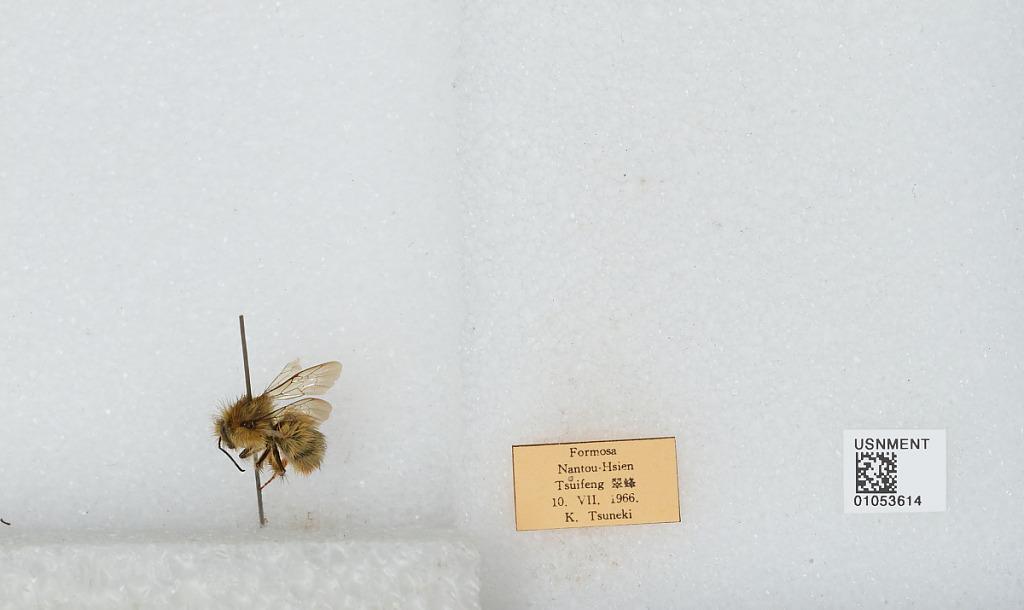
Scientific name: Bombus sp.
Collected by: K. Tsuneki
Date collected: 1966-7-10
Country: Taiwan
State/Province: Taiwan
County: Nantou
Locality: Tsuifeng